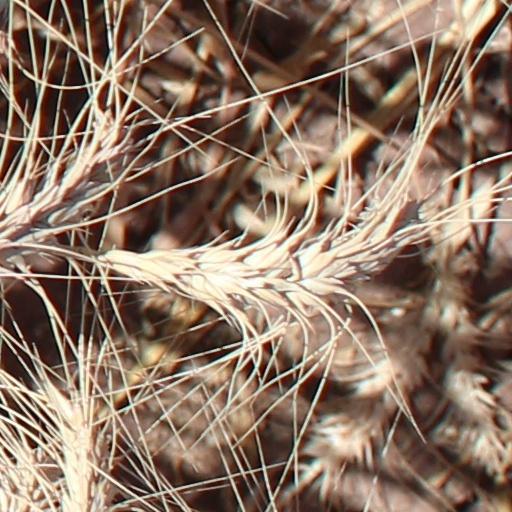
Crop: wheat